Vracov

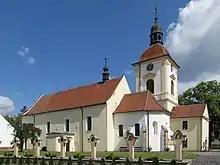
Church of Saint Lawrence

The main landmark of Vracov is the Church of Saint Lawrence. It was probably founded by Constance of Hungary in the 1230s. A Renaissance tower was added in 1565. The church was baroque rebuilt in 1722. Two valuable baroque statues stand in front of the entrance – the statue of St. Florian from 1769 and St. John of Nepomuk from 1780.